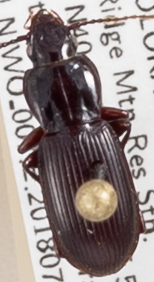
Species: Pterostichus restrictus
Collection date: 2018-07-17
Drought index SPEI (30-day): -0.734
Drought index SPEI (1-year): -0.54
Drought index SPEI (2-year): -0.03